Linda Sini

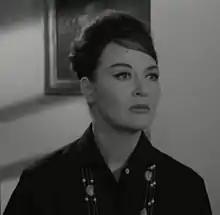
Sini as Dora in "I due pericoli pubblici" (1964)

Debuting in "Sigillo rosso" in 1950, she went on to star in films such as Luigi Zampa's comedy "Anni ruggenti" (1962), and the James Bond spy spoofs "002 operazione Luna" and "A 001, operazione Giamaica" (1965).